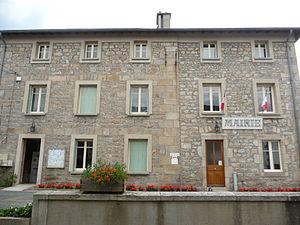
Mairie de Job.
Job est une commune française, située dans le département du Puy-de-Dôme en région Auvergne-Rhône-Alpes, adhérente du parc naturel régional Livradois-Forez. Ses habitants sont appelés les Joviens.